Illinois Central Missouri River Bridge

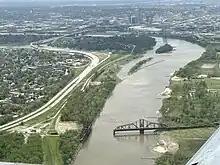
The bridge and surroundings in May 2023

The East Omaha Bridge was originally built in 1893 and was owned by the Omaha Bridge and Terminal Railway Company. Originally, only the southern (Iowa-side) span was moveable.